Palmyra offensive (December 2016)

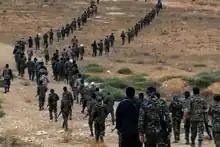
Liwa Fatemiyoun troops near Palmyra during the offensive

ISIL started advancing westwards from Palmyra to the Tiyas Military Airbase (also called al-Taifor and T4 airbase) after the city's capture on 11 December. The group captured two villages to the west of city during the day. It also captured an abandoned base to the west of the airbase. Early on 12 December, ISIL launched an attack against the strategically important Jihar Crossroad near the airbase, and captured it after heavy clashes. It later captured security checkpoints in the nearby districts of Mashtal and Qasr al-Hir, allowing it to launch an attack against the airbase spearheaded by two car bombs, resulting in an hours-long battle with the entrenched SAA defenders. Aided by numerous Russian airstrikes, the government forces eventually repelled the assault, as ISIL forces regrouped for another attempt at breaching the airbase's defenses. Meanwhile, hundreds of pro-government reinforcements arrived at the frontline, which belonged to the National Defence Forces-affiliated Qalamoun Shield and Golan Regiment. Russia carried out airstrikes against ISIL in Palmyra, killing five people.